Bodfish, California

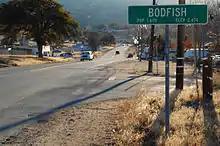
Guide sign along Lake Isabella Boulevard at the east extent of Bodfish

The Bodfish post office first opened in 1892, closed in 1895, and re-opened in 1906. The Vaughn post office was moved to Bodfish in 1906.